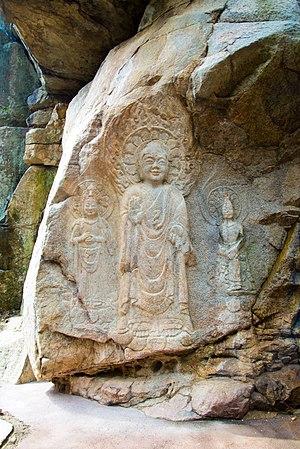
Triade de Seosan
Baekje, est un royaume qui se développa au début de notre ère dans le sud-ouest de la Corée durant la période des Trois Royaumes, un ensemble de petits États qui sont nommés collectivement Gaya tenant le centre du sud de la péninsule.
Les Trois royaumes, Samguk, de Corée, désignent les royaumes de Koguryo [Goguryeo], Baekje et Silla, dans la péninsule coréenne et en Mandchourie. En conséquence, la période des Trois Royaumes de Corée, du Iᵉʳ siècle av. notre ère au VIIᵉ siècle de notre ère, les vit s'affronter entre eux. Puis Silla resta seul jusqu'en 935.